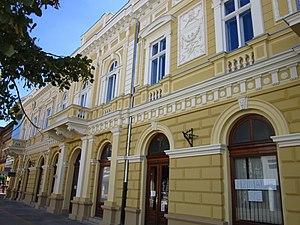
Cet article recense les monuments culturels du district de Bačka septentrionale en Serbie, dans la province autonome de Voïvodine.
Les monuments culturels protégés constituent une catégorie de monuments de Serbie inscrits sur une liste de monuments bénéficiant de la protection de l'État. Il s'agit d'une troisième catégorie de monuments protégés classés, par leur importance, après les monuments culturels d'importance exceptionnelle et les monuments culturels de grande importance.